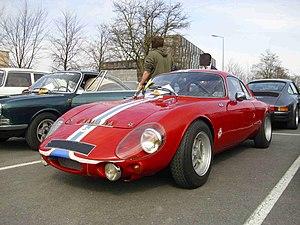
Automobiles René Bonnet est un ancien constructeur automobile français, créé par René Bonnet après la dissolution de son ancienne entreprise DB.
La Djet est une voiture de sport biplace apparue en 1962. Initialement développée et produite à 198 exemplaires par le constructeur d'automobile de sport français René Bonnet, elle est ensuite fabriquée par Matra Sports à 1 495 exemplaires de 1964 à 1968.